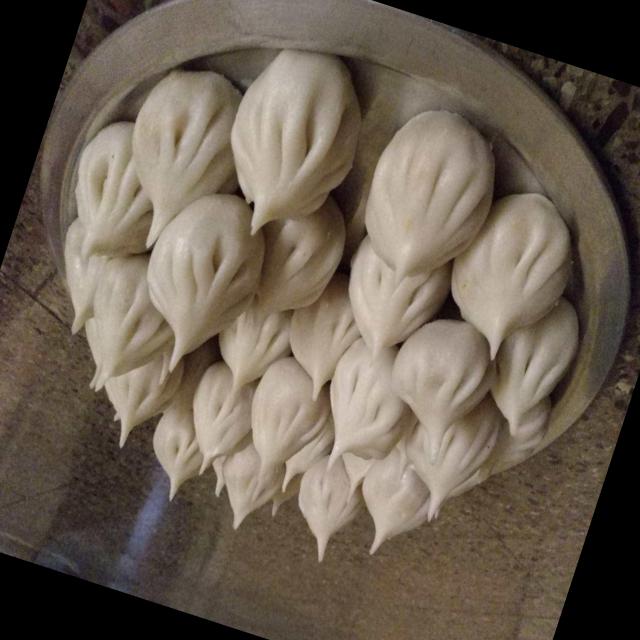
Dish: modak